Olha Basarab

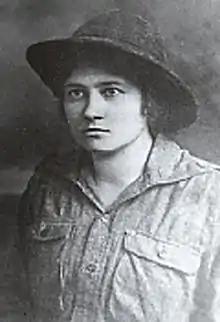
Basarab in the uniform of the Ukrainian Sich Riflemen

Olha Mykhailivna Basarab (née Levytska; 1 September 1889 – 12 February 1924) was a Ukrainian political activist and member of the Ukrainian Military Organization who conducted both charitable and humanitarian work that was recognized by the International Red Cross, as well as military or intelligence work on behalf of the Ukrainian underground. Basarab was an executive of the Ukrainian Women's Union branch in Lviv. She was arrested by the Polish police after being accused of working with the Ukrainian Military Organization and of spying for Germany (with whom the Ukrainian Military Organization had a working relationship). Materials indicating cooperation with Germany's intelligence were found at her home. Different accounts of her death in prison exist ranging from suicide to murder. Afterwards, Basarab was seen as a martyr and source of inspiration within the Ukrainian community.